Sylvie Brunel

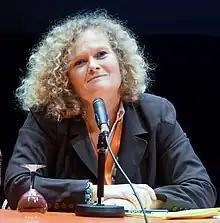

Sylvie Brunel (born 13 July 1960 in Douai) is a French economist and geographer, best known for her work for Action Against Hunger from 1989 to 2002, and her various publications in "Que sais-je?". She was awarded the Legion of Honour in 2002.